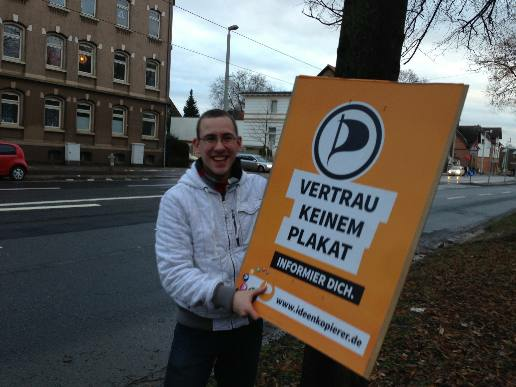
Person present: Yes